Teenage Mutant Ninja Turtles: Fall of the Foot Clan

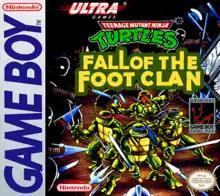
North American cover art

Teenage Mutant Ninja Turtles: Fall of the Foot Clan, released as Teenage Mutant Hero Turtles: Fall of the Foot Clan in Europe, and in Japan, is a 1990 action-platform game developed and published by Konami for the Game Boy. The game is based on the 1987 "Teenage Mutant Ninja Turtles" television series. The Turtles' first Game Boy game is a platforming-style game, where Leonardo, Michaelangelo, Raphael, and Donatello must battle against Krang and Shredder and save their friend April O'Neil in the process. The game was re-released as part of "" in 2022.